Princess Theodora of Greece and Denmark (1906–1969)

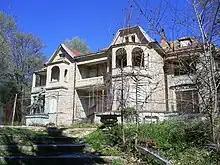
Tatoi Palace (2008), where Theodora was born

The second daughter of Prince Andrew of Greece and Denmark and Princess Alice of Battenberg, Theodora was born at Tatoi Palace, near Athens, on 30 May 1906. At the time of her birth, her father was traveling to Spain, where he represented the Greek royal family on the occasion of the marriage of King Alfonso XIII of Spain to Princess Victoria Eugenie of Battenberg, a cousin of her mother Alice. Baptized "Theodora" in honor of the Byzantine empress, but nicknamed "Dolla" by her family, the princess was raised within a united household, together with her elder sister Margarita, and younger sisters Cecilie, and Sophie. With their mother, Theodora and her sisters communicated in English, but they also used French, German, and Greek in the presence of their relatives and governesses. The princesses were formally educated in English and Greek.